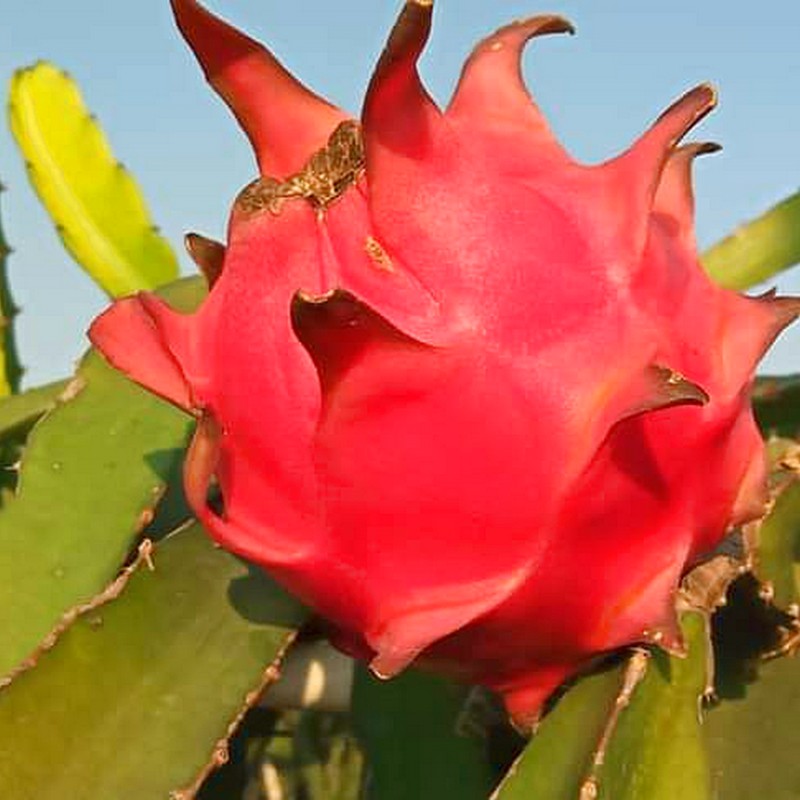
Label: Mature Dragon Fruit